Robert Francis Burns

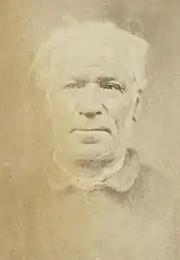
The hangman, Elijah Upjohn (1822–1885), photographed in 1880.

After his conviction Burns was held at Ararat Gaol, where the Roman Catholic priest, Father Meade, was "in constant attendance on him". Efforts were made to get Burns to make a full confession, both for the murder of Quinlivan "and others he is accredited with killing", but to no avail. In this regard, he was described as being "callously indifferent to all the entreaties".